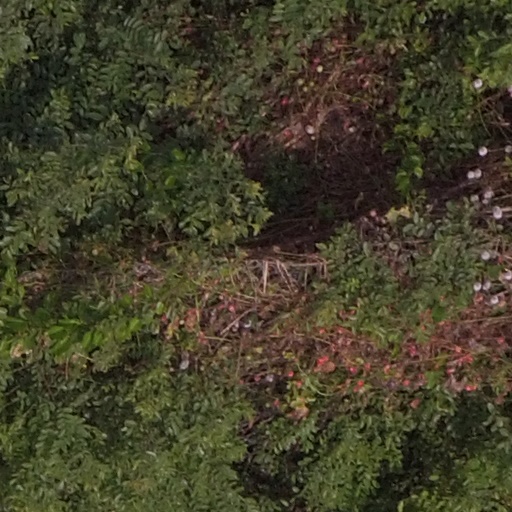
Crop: maize; corn